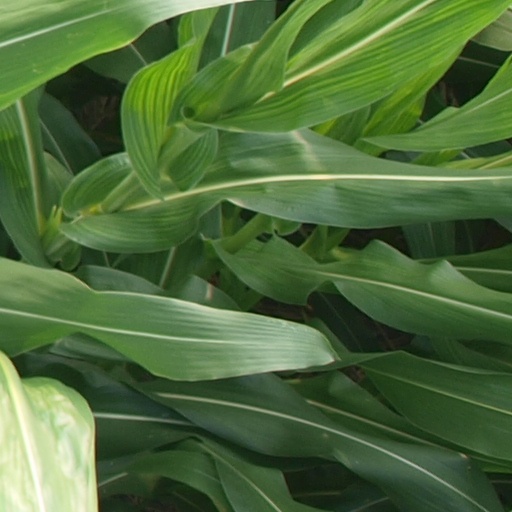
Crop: maize; corn